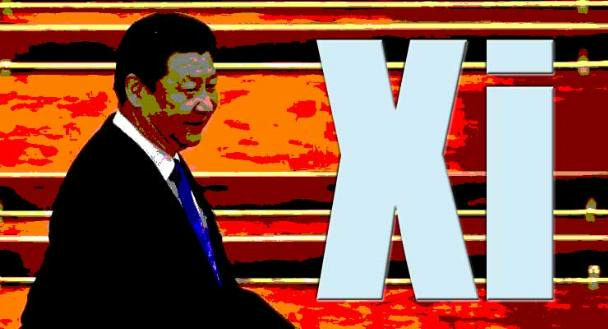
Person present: No